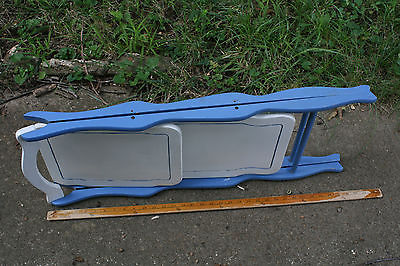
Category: table